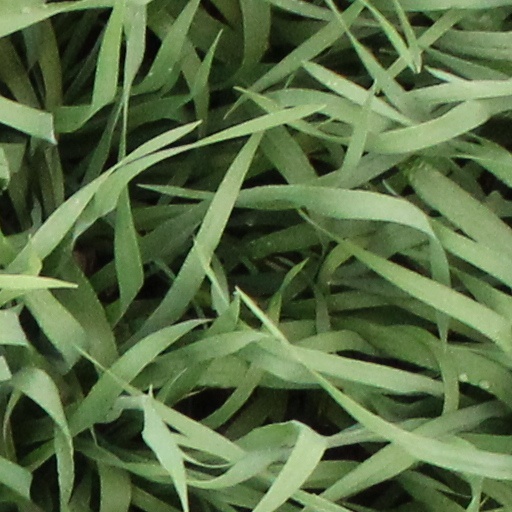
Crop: wheat